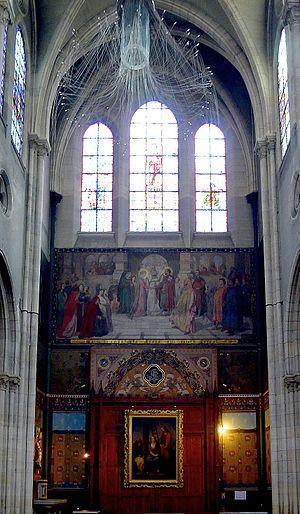
Eglise Saint-Jean-Baptiste-de-Belleville (transept droit) - Paris XIX
L’église Saint-Jean-Baptiste de Belleville est une des premières églises d'architecture néogothique construites à Paris. Située au 139 rue de Belleville, dans le 19ᵉ arrondissement de Paris, elle fut construite entre 1854 et 1859.